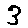
Label: 3